Manuel Moroun

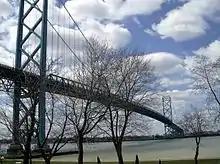
Ambassador Bridge from Windsor, Ontario, looking towards Detroit, Michigan

Moroun bought the Ambassador Bridge in 1979 when shares came on the market. It had originally been privately built by railroad interests.